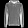
Label: Pullover